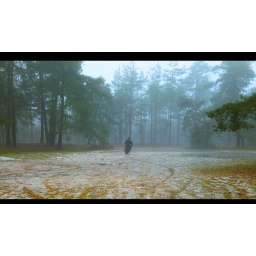
Riding through Mortimer woods on a monkey bike in the snow. Canon 5D MkII. Canon EF 24-70mm F2.8L USM